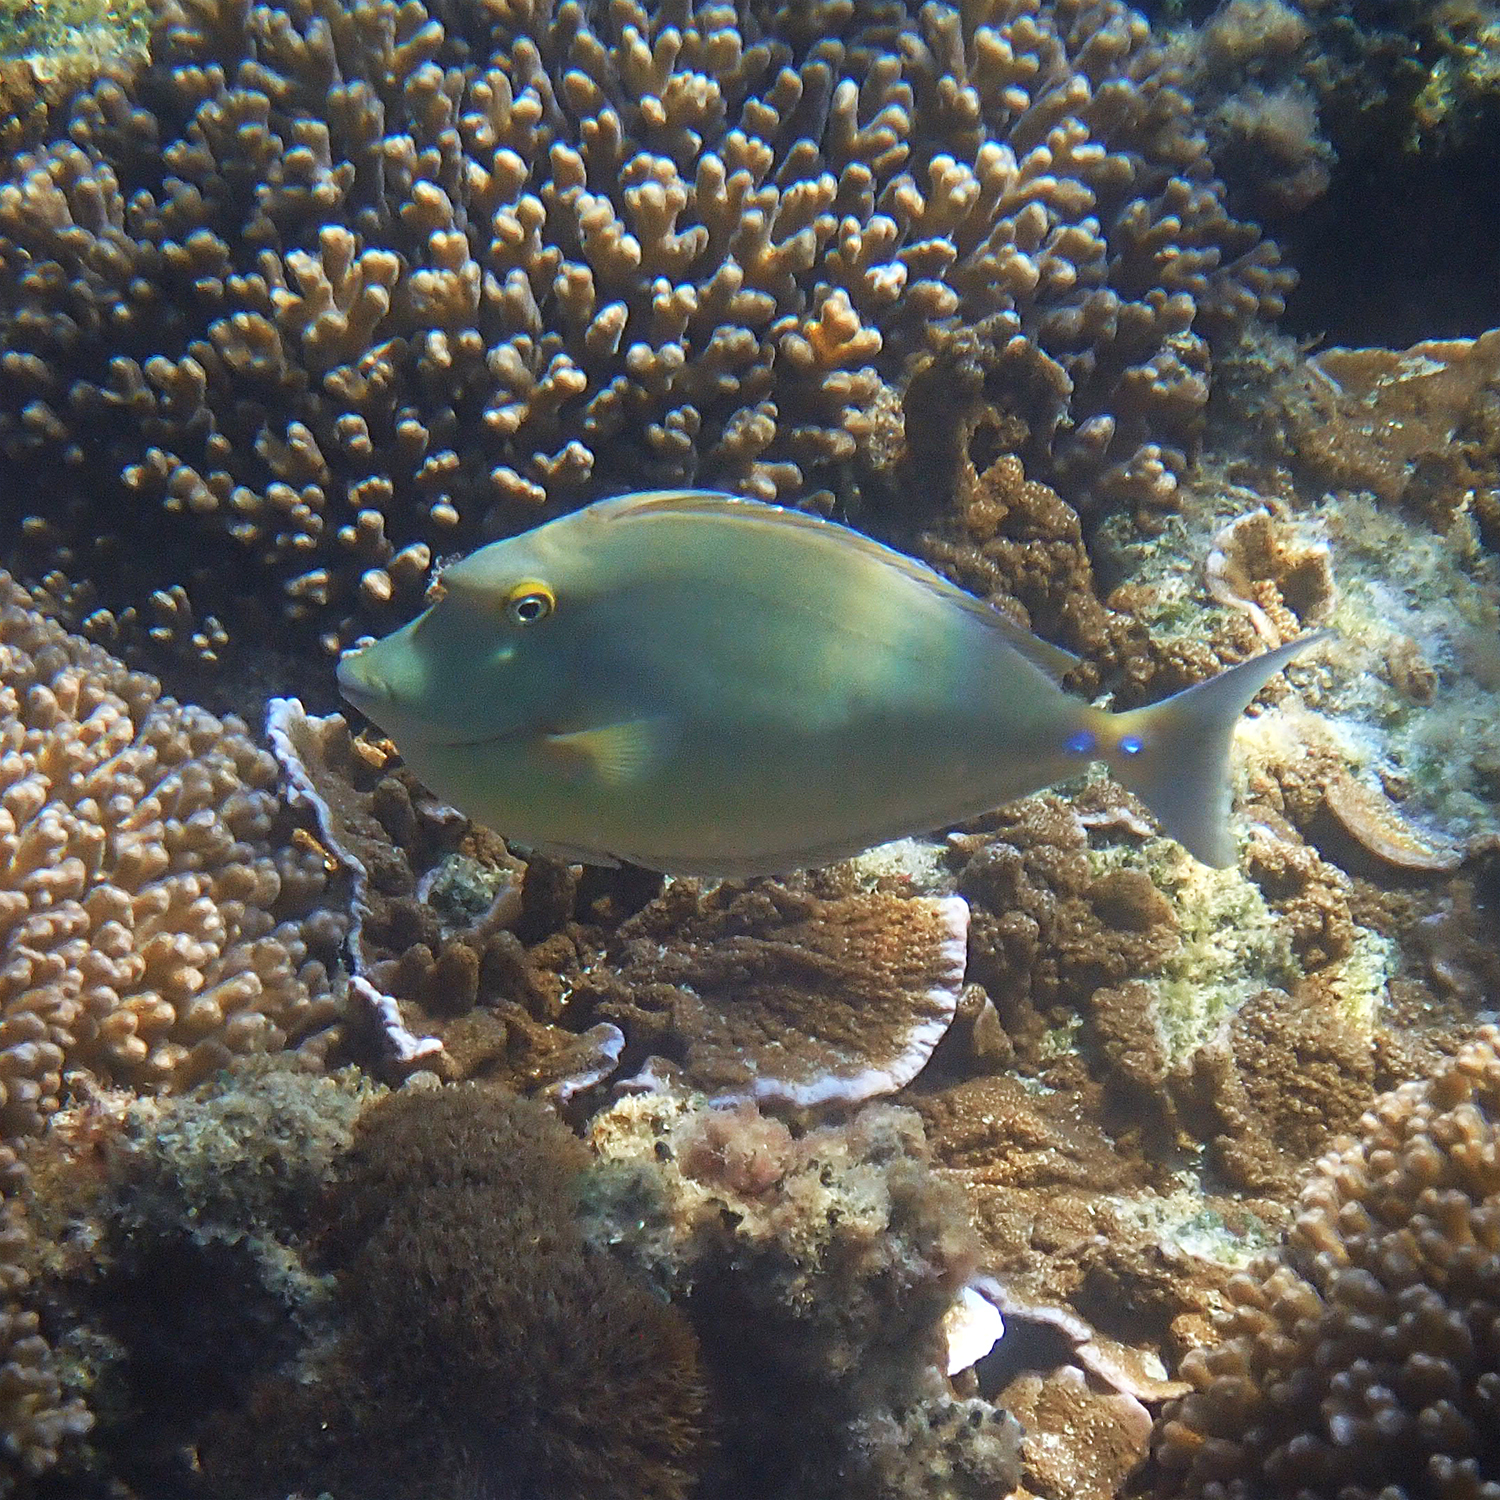
Naso unicornis (Bluespine Unicornfish)